Martins (crater)

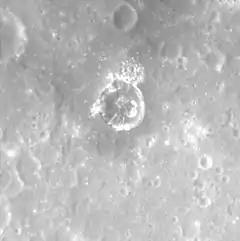
MESSENGER NAC image

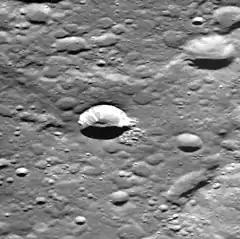
Oblique image with Martins at center

Martins is a small crater on Mercury. Its name was adopted by the International Astronomical Union (IAU) in 2019. Martins is named for the Brazilian sculptor Maria Martins.